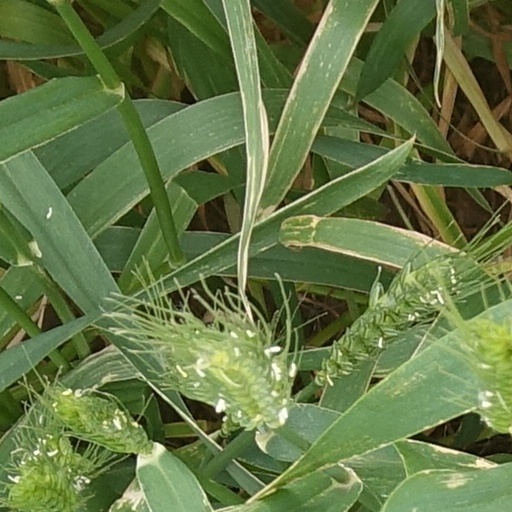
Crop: wheat